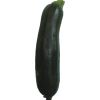
Label: Zucchini dark 1